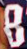
Number: 8